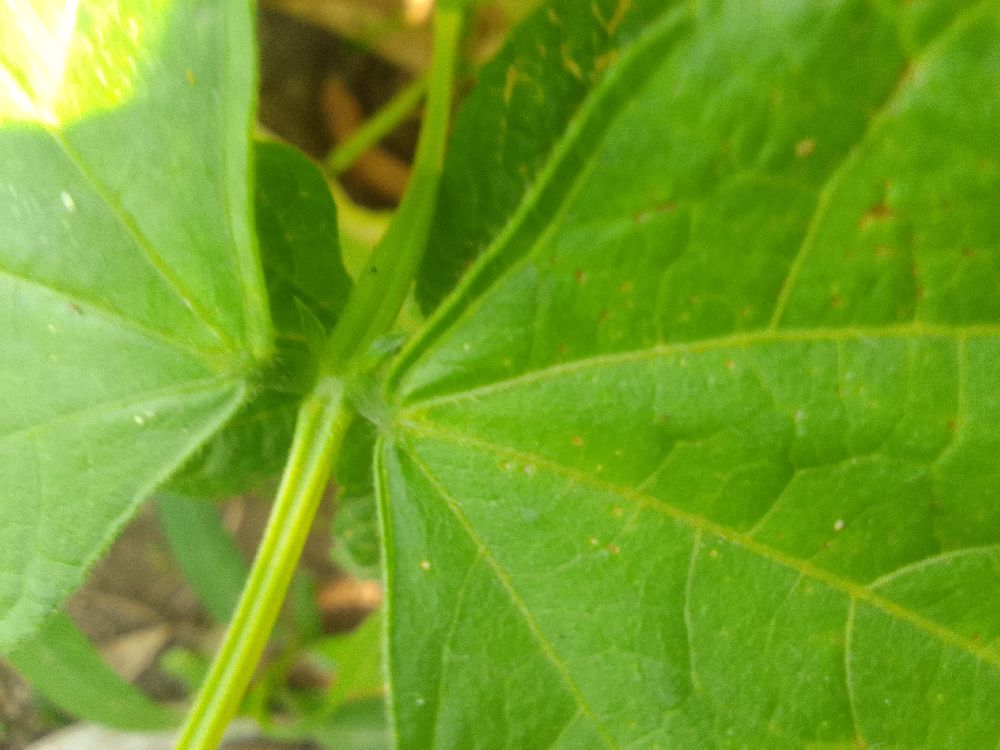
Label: healthy